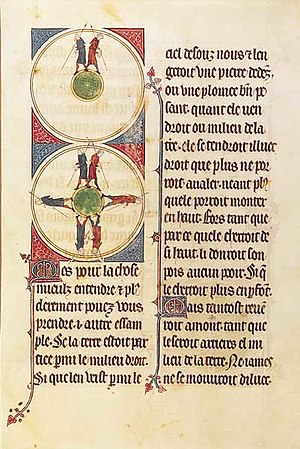
Middelalderen / Moderne opfattelse
Middelalderlig illustration af den runde jord i en udgave af L'Image du monde fra 1300-tallet.
Middelalderen er en periode i Europas historie der går fra 400-tallet frem til og med 1400-tallet. Den begyndte med det Vestromerske Riges fald og overgik til renæssancen og opdagelsestiden. Middelalderen er mellemperioden mellem de tre traditionelle dele i den vestlige historie: antikken, middelalderen og moderne tid. Middelalderen bliver underinddelt i tidlig middelalder, højmiddelalder og senmiddelalder.